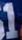
Number: 1